Captain (armed forces)

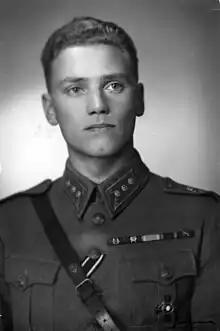
Lauri Törni, shown here in the Finnish Army in 1944, held the rank of Captain (or equivalent) in three different armed forces.

The army rank of captain (from the ) is a commissioned officer rank historically corresponding to the command of a company of soldiers. The rank is also used by some air forces and marine forces, but usually refers to a more senior officer.